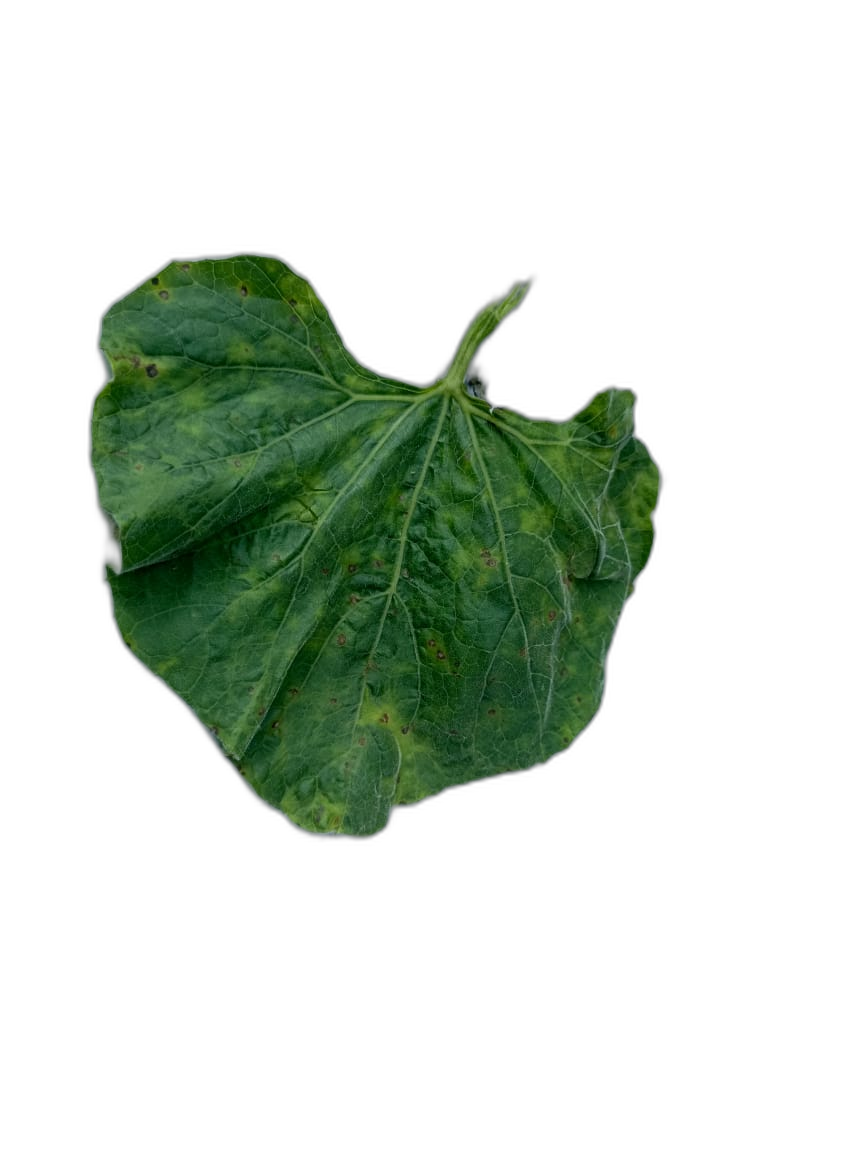
Crop: Bottle Gourd
Label: Mosaic_Virus